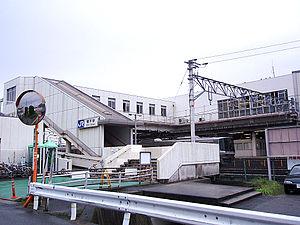
La gare d'Aboshi est une gare ferroviaire localisée dans la ville d'Himeji, dans la préfecture de Hyōgo au Japon. La gare est exploitée par la compagnie JR West, sur la ligne Sanyō.